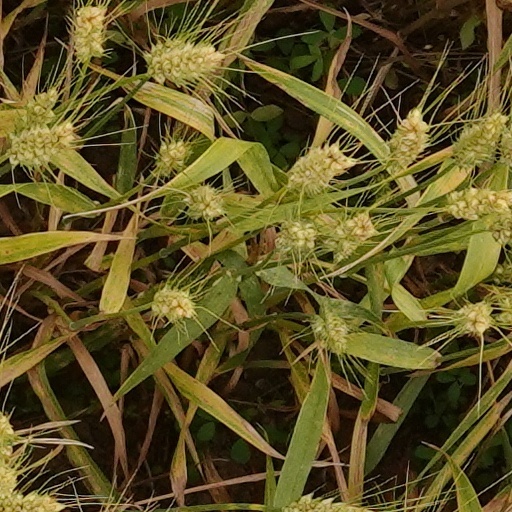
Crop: wheat